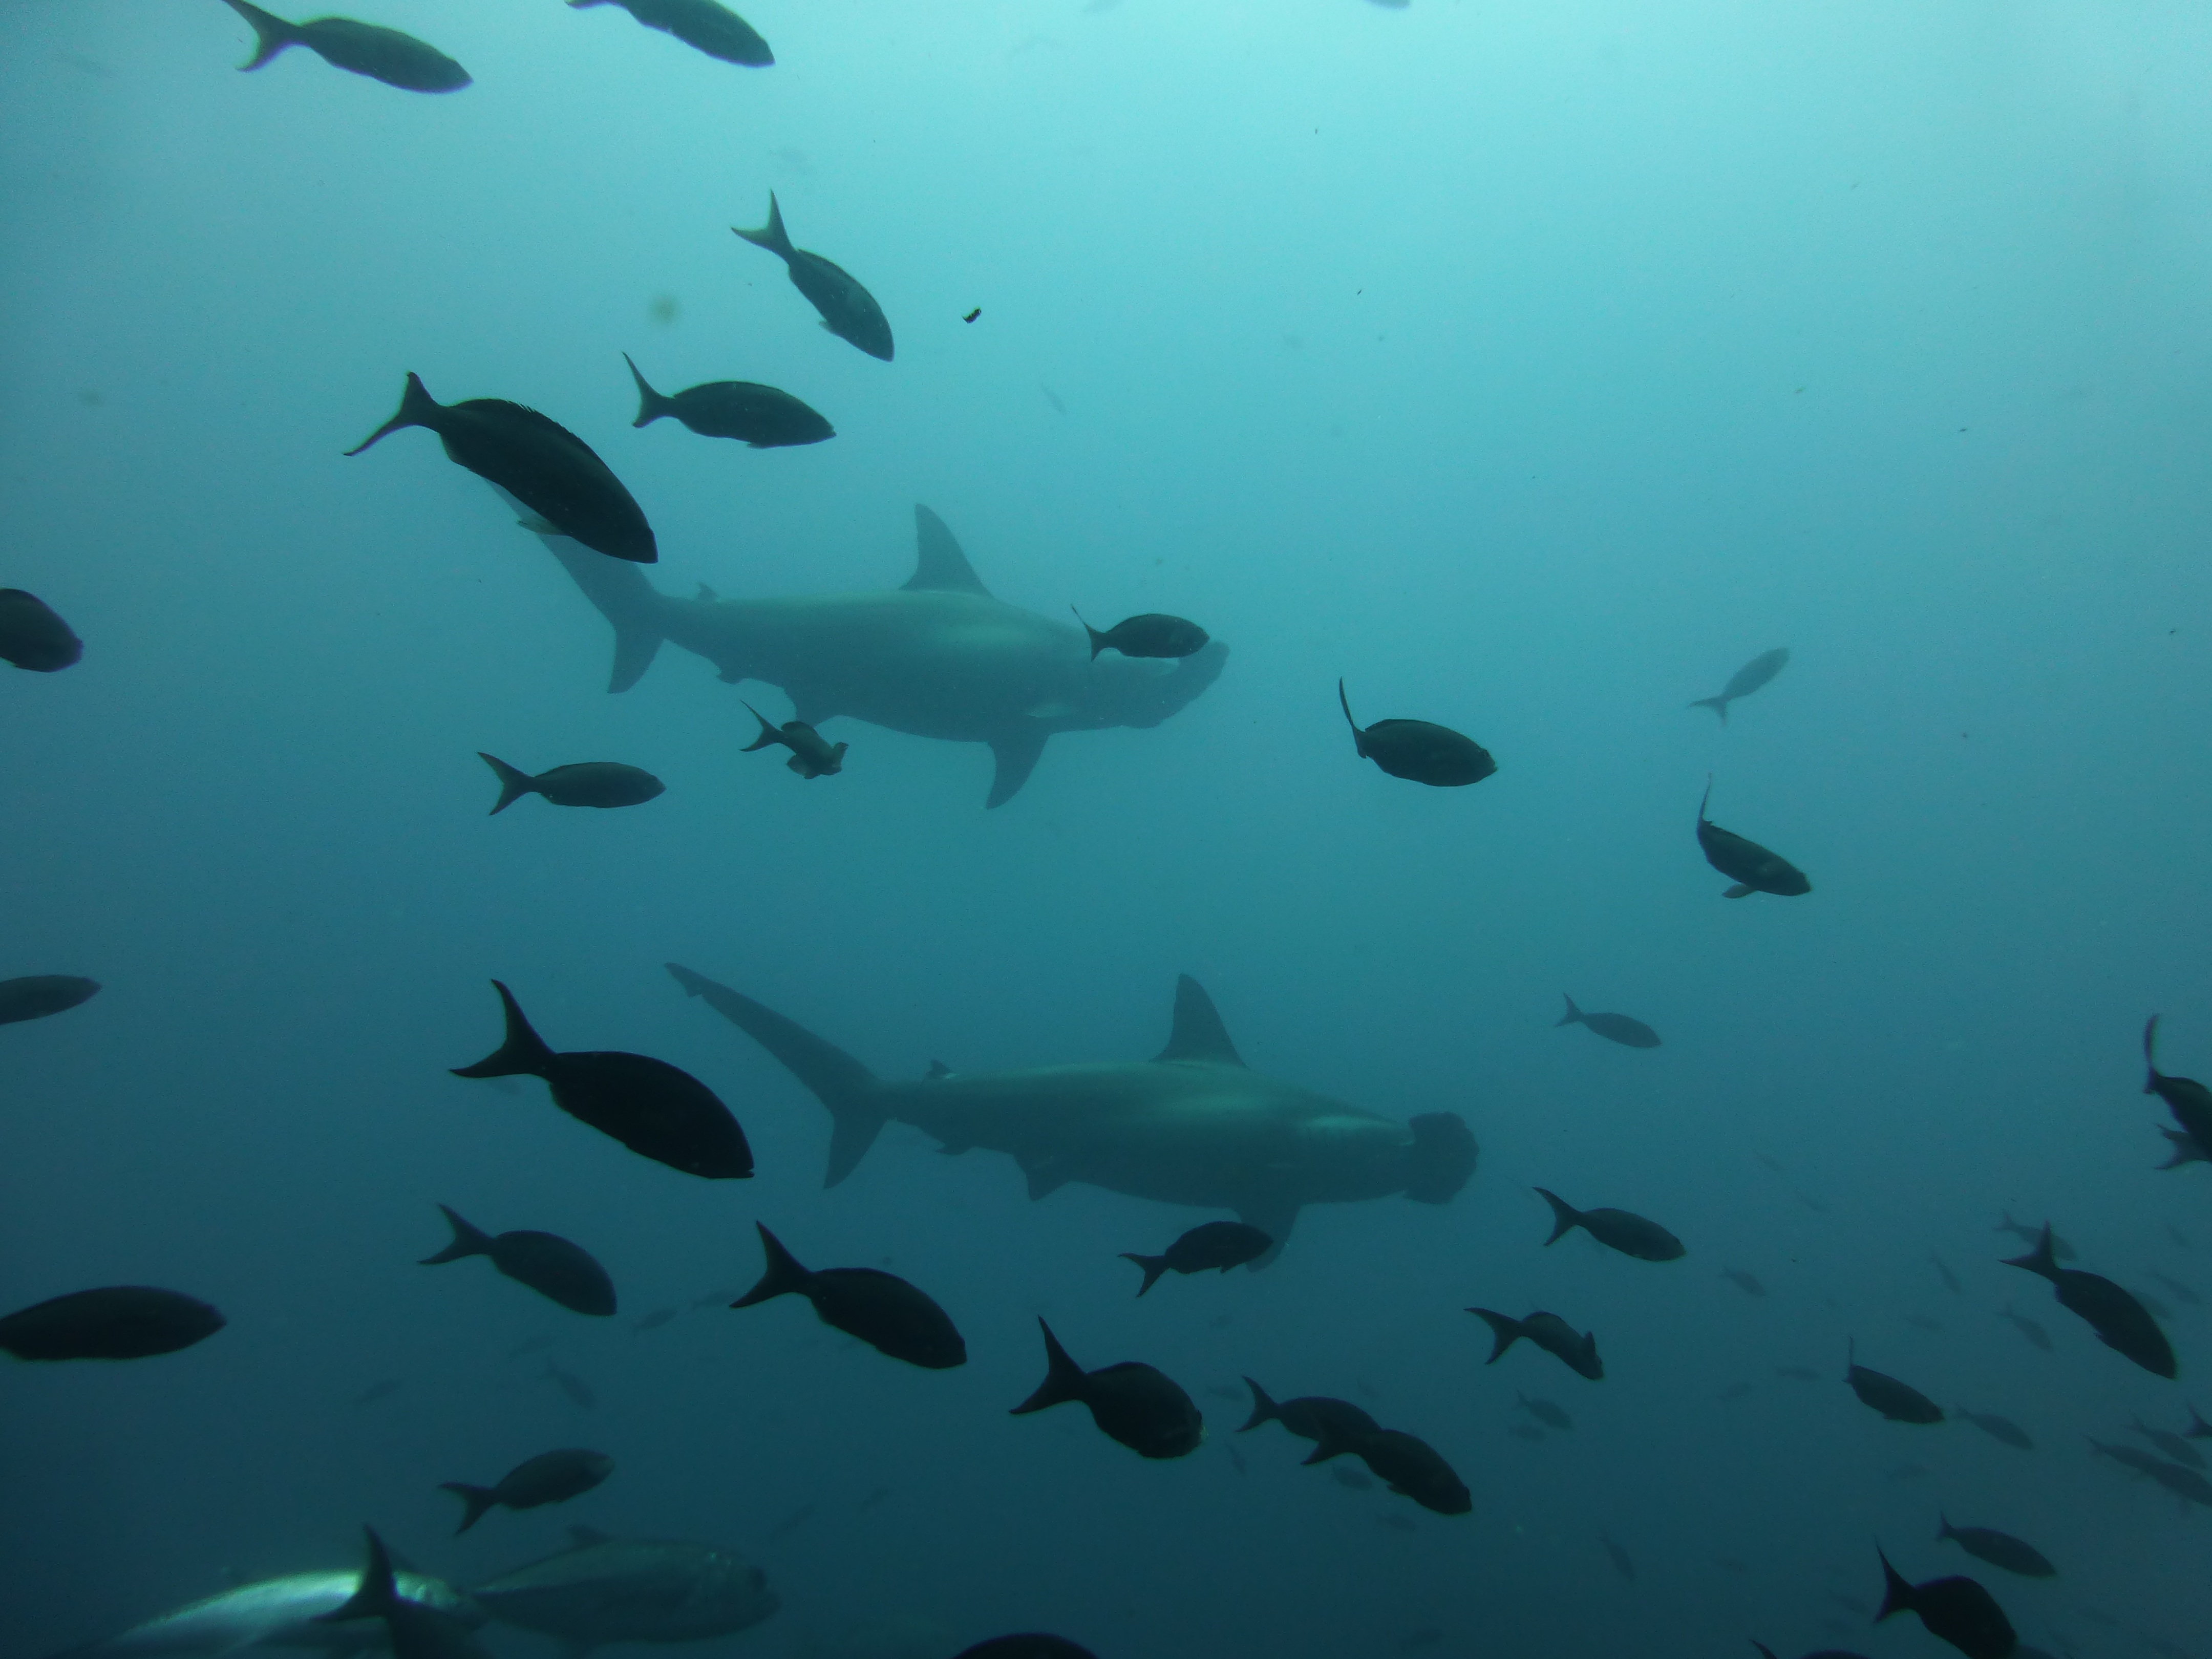
sea, ocean, diving, underwater, biology, fish, coral reef, shark, sports, ecuador, galapagos, scuba diving, marine biology, coral reef fish, requiem shark, carcharhiniformes, hammerhead shark, hammerhead, darwin island